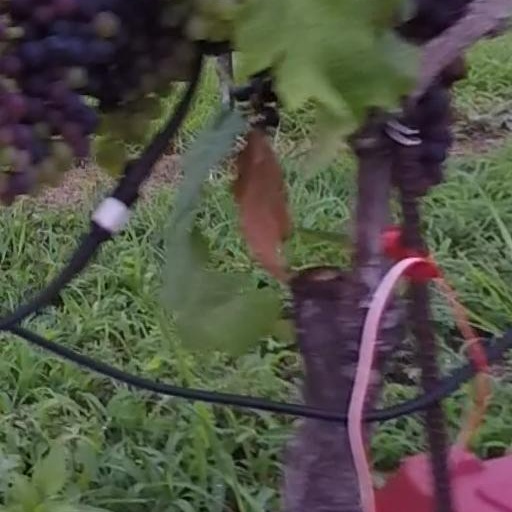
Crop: grape